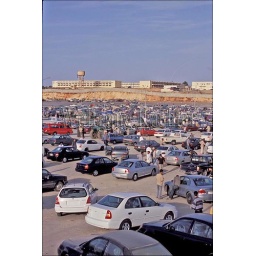
Libya, near benghazi, al bayda, used car market